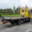
Label: truck